Herman Braun-Vega

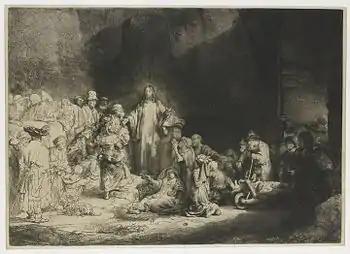
Through the "Hundred Guilder Print" by Rembrandt, Herman Braun addresses the problem of counterfeiting in his album of prints "Aggression, mutilation and forgery".

Young Herman Braun produced paintings that perfectly integrated the lessons of modern art and fed on some of its movements such as cubism ("Still life with red wine bottle", 1949) or impressionism ("Banana trees", 1951) that kept him away from any temptation for photorealism. Traces of his first stay in Paris can be found in his early production("La Seine", 1952). But most of the work of this period was produced in Lima from 1963. He quickly adopted a very gestural and very free technique which contrasts sharply with the mastery, planning and rigor of execution of his later works (from 1973). So free is the technique that his figuration borders abstraction ("Still life with candleholder", 1960; "The birdcage" 1963). But soon purely aesthetic considerations ("Flying doves", 1963) were not enough to him, he also needed to express himself through his painting.